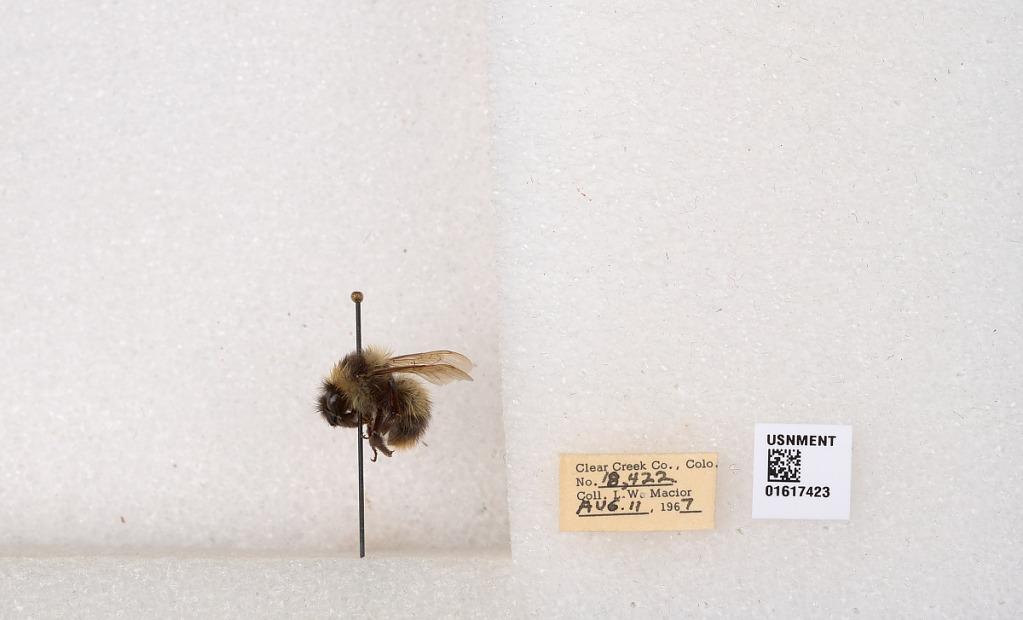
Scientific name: Bombus kirbyellus
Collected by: L. Macior
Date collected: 1967-8-11
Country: United States
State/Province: Colorado
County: Clear Creek
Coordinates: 39.6891, -105.644